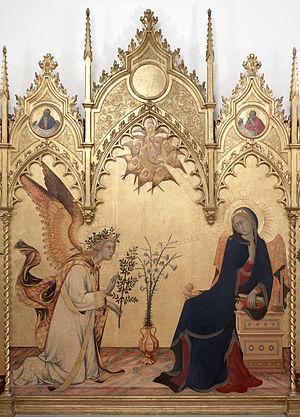
L'Annonciation est un thème couramment représenté dans les arts visuels depuis les premiers siècles du christianisme jusqu'à nos jours. Les œuvres qui lui sont consacrées décrivent l'épisode de l'Annonciation au cours duquel l'ange Gabriel annonce à Marie qu'elle sera mère du Christ. Fréquent en Orient chrétien comme dans l'Europe occidentale, présent occasionnellement dans le monde islamique, ce thème a connu des évolutions importantes lui permettant de développer une riche iconographie.